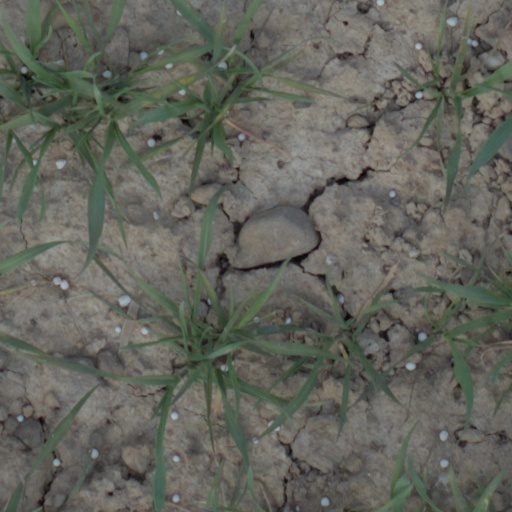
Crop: wheat